Voice therapy

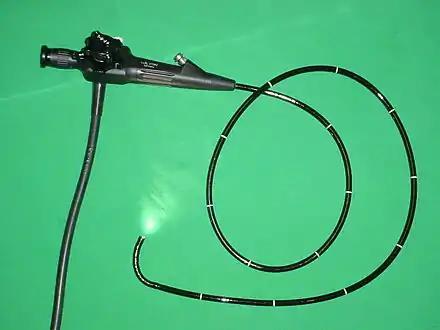
Flexible endoscope used for physical examination of the vocal structures.

Diagnosis of a voice disorder must be followed by a physician referral in order for a child to have access to therapy services. Treatment of voice disorders in children can involve a combination of behavioral, pharmacological and surgical methods. Behavioural methods are most commonly used to address dysphonia in children, particularly in the case of vocal nodules.